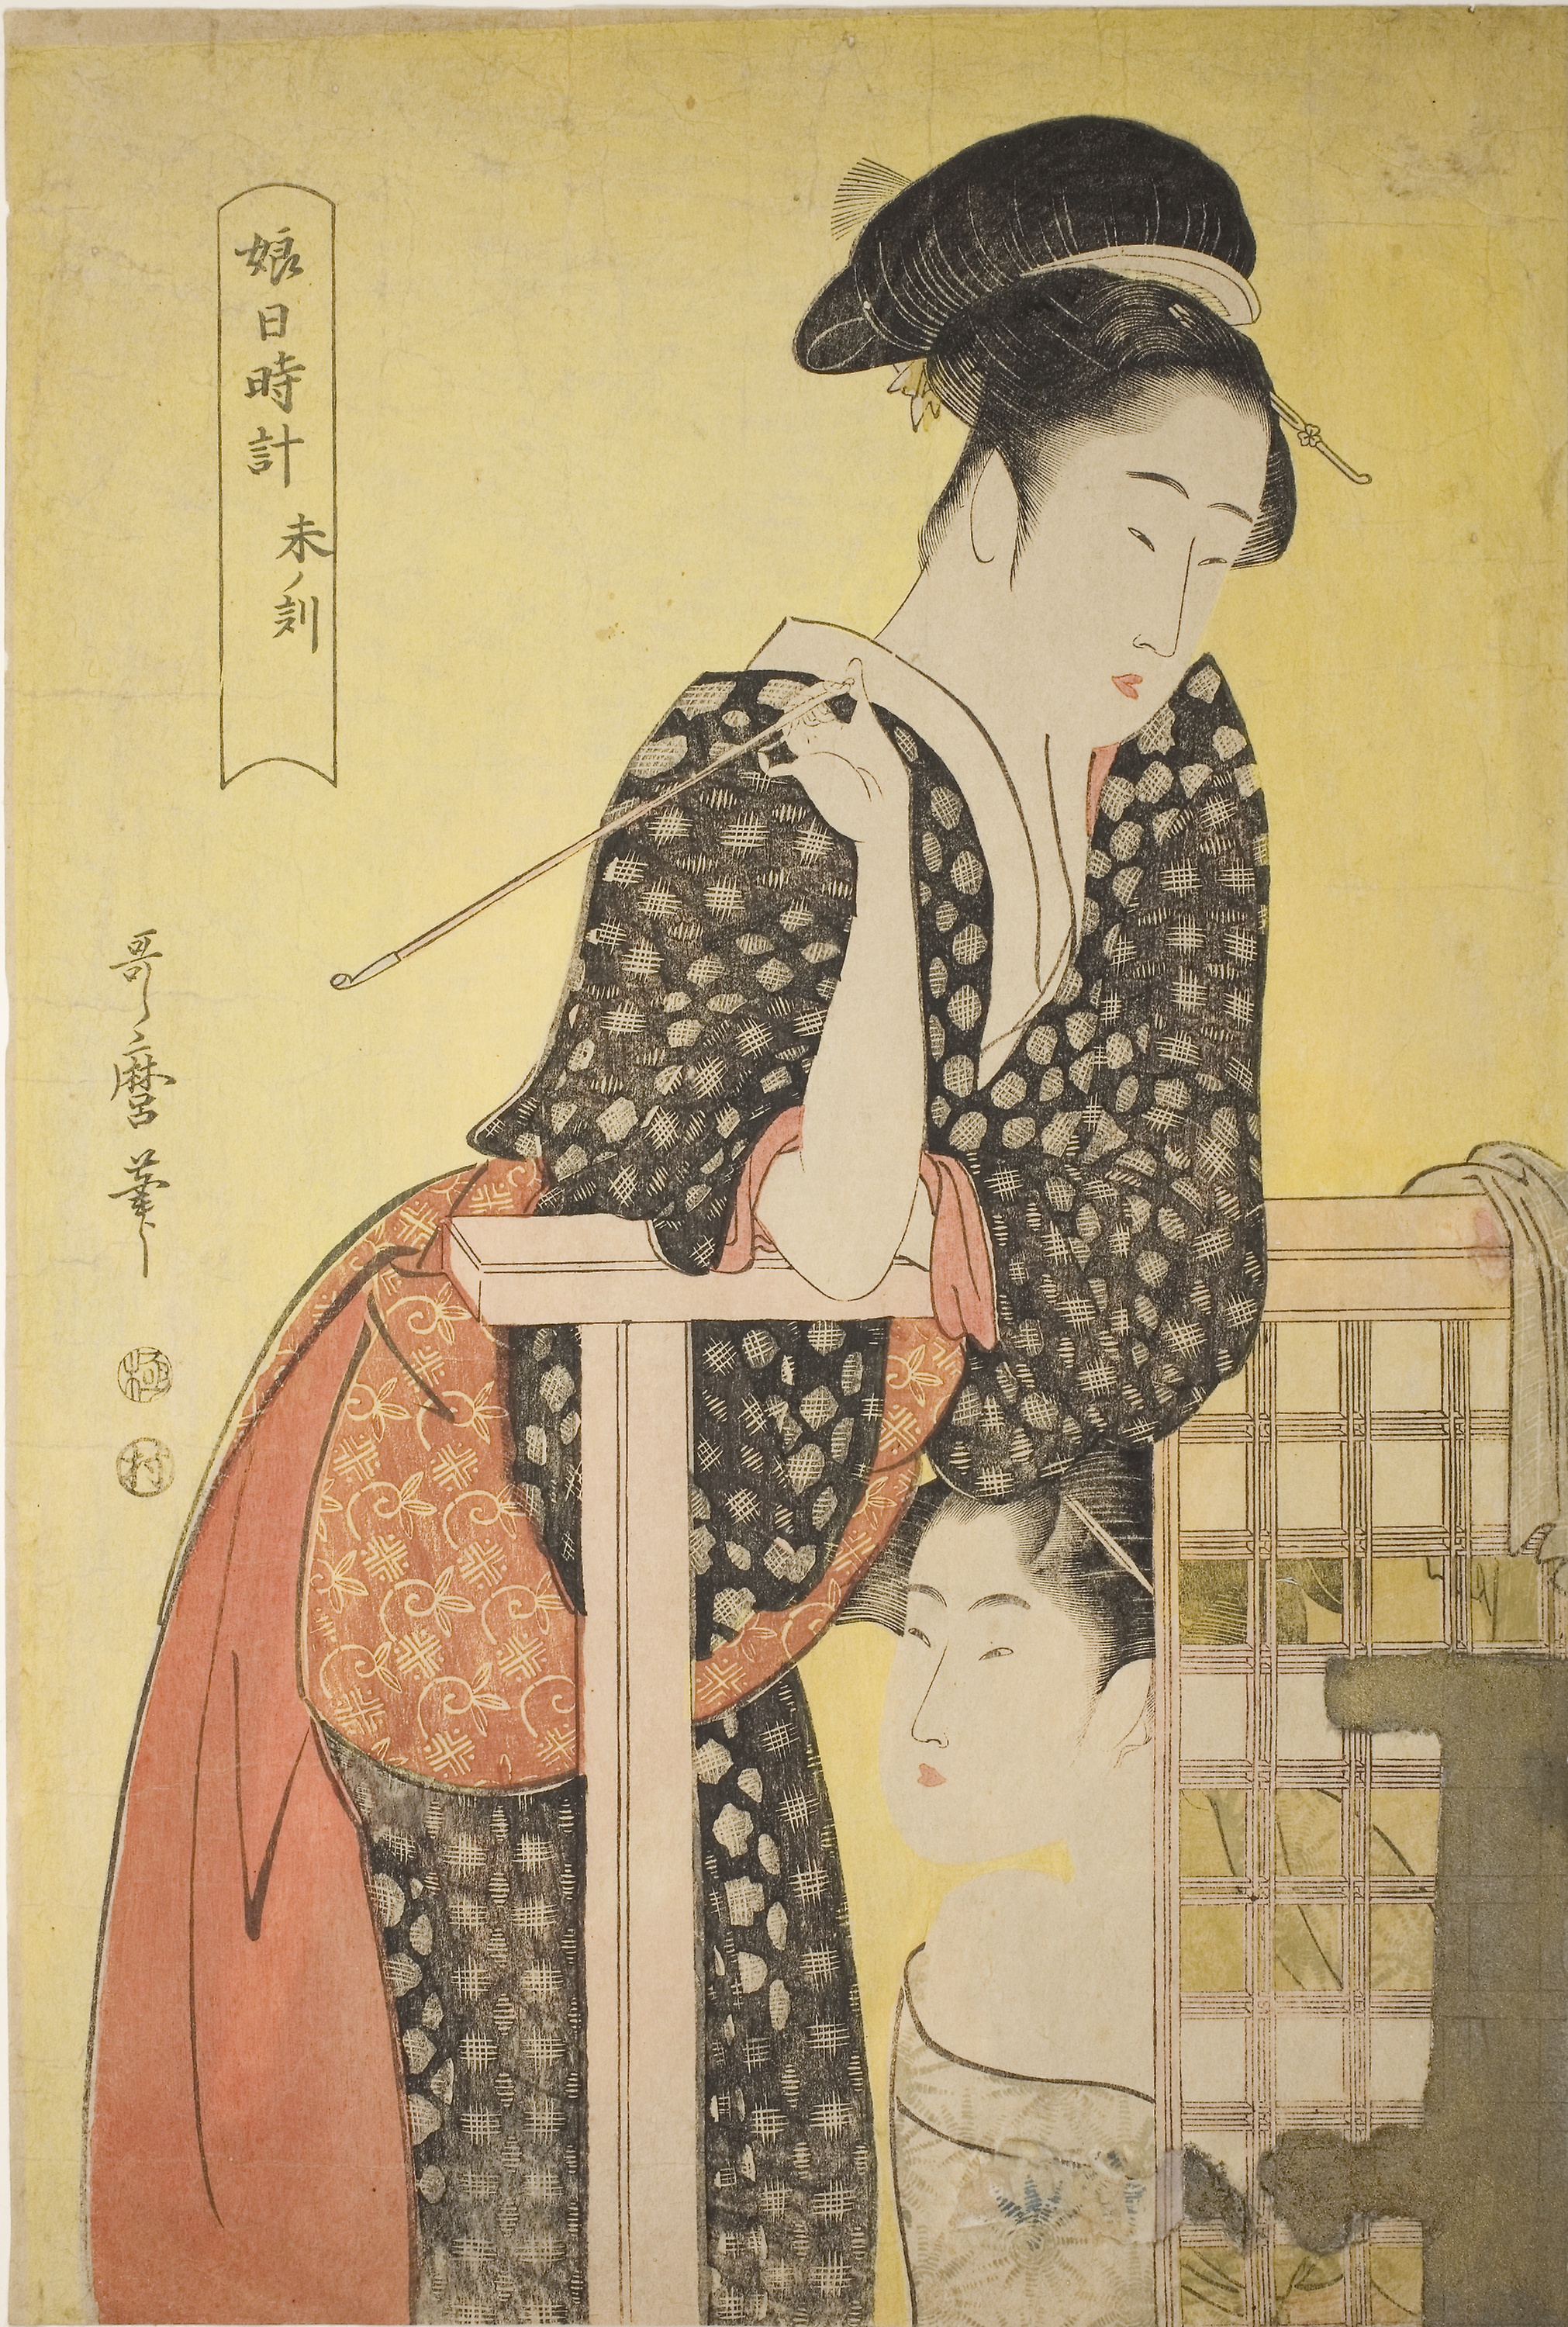
woman, art, vintage clothing, illustration, costume design, painting, girl, pattern, retro style, artwork, fashion illustration